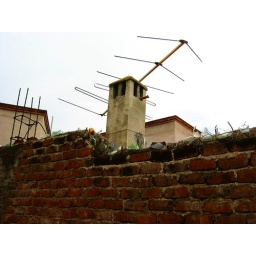
glass on wall in Guanajuato 2